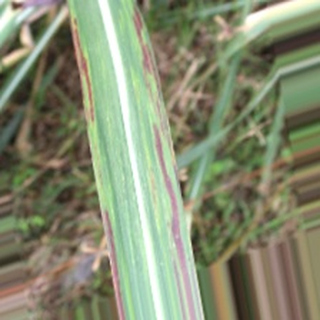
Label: sugarcane_bacterial_blight